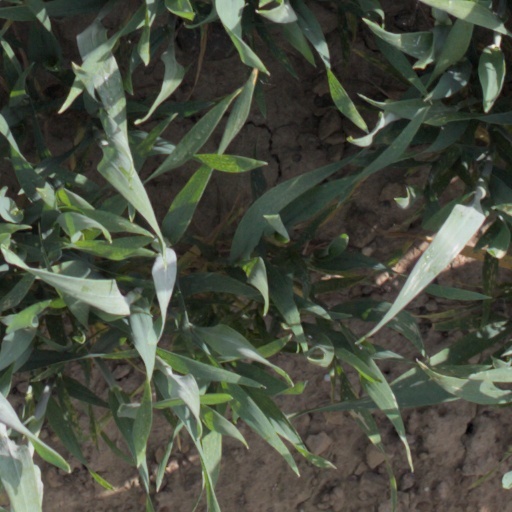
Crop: wheat